Caythorpe railway station

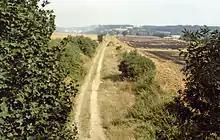
former trackbed from the station overbridge

Caythorpe railway station was a station in Caythorpe, Lincolnshire. Built to serve the nearby village of the same name. It was on the Grantham and Lincoln railway line. The line was built by the Great Northern Railway. The station closed for passengers in 1962, for goods in 1964 and the line closed in 1965 as part of the Beeching rationalisation of the UK railway system. The site now houses a recycling centre for household waste.